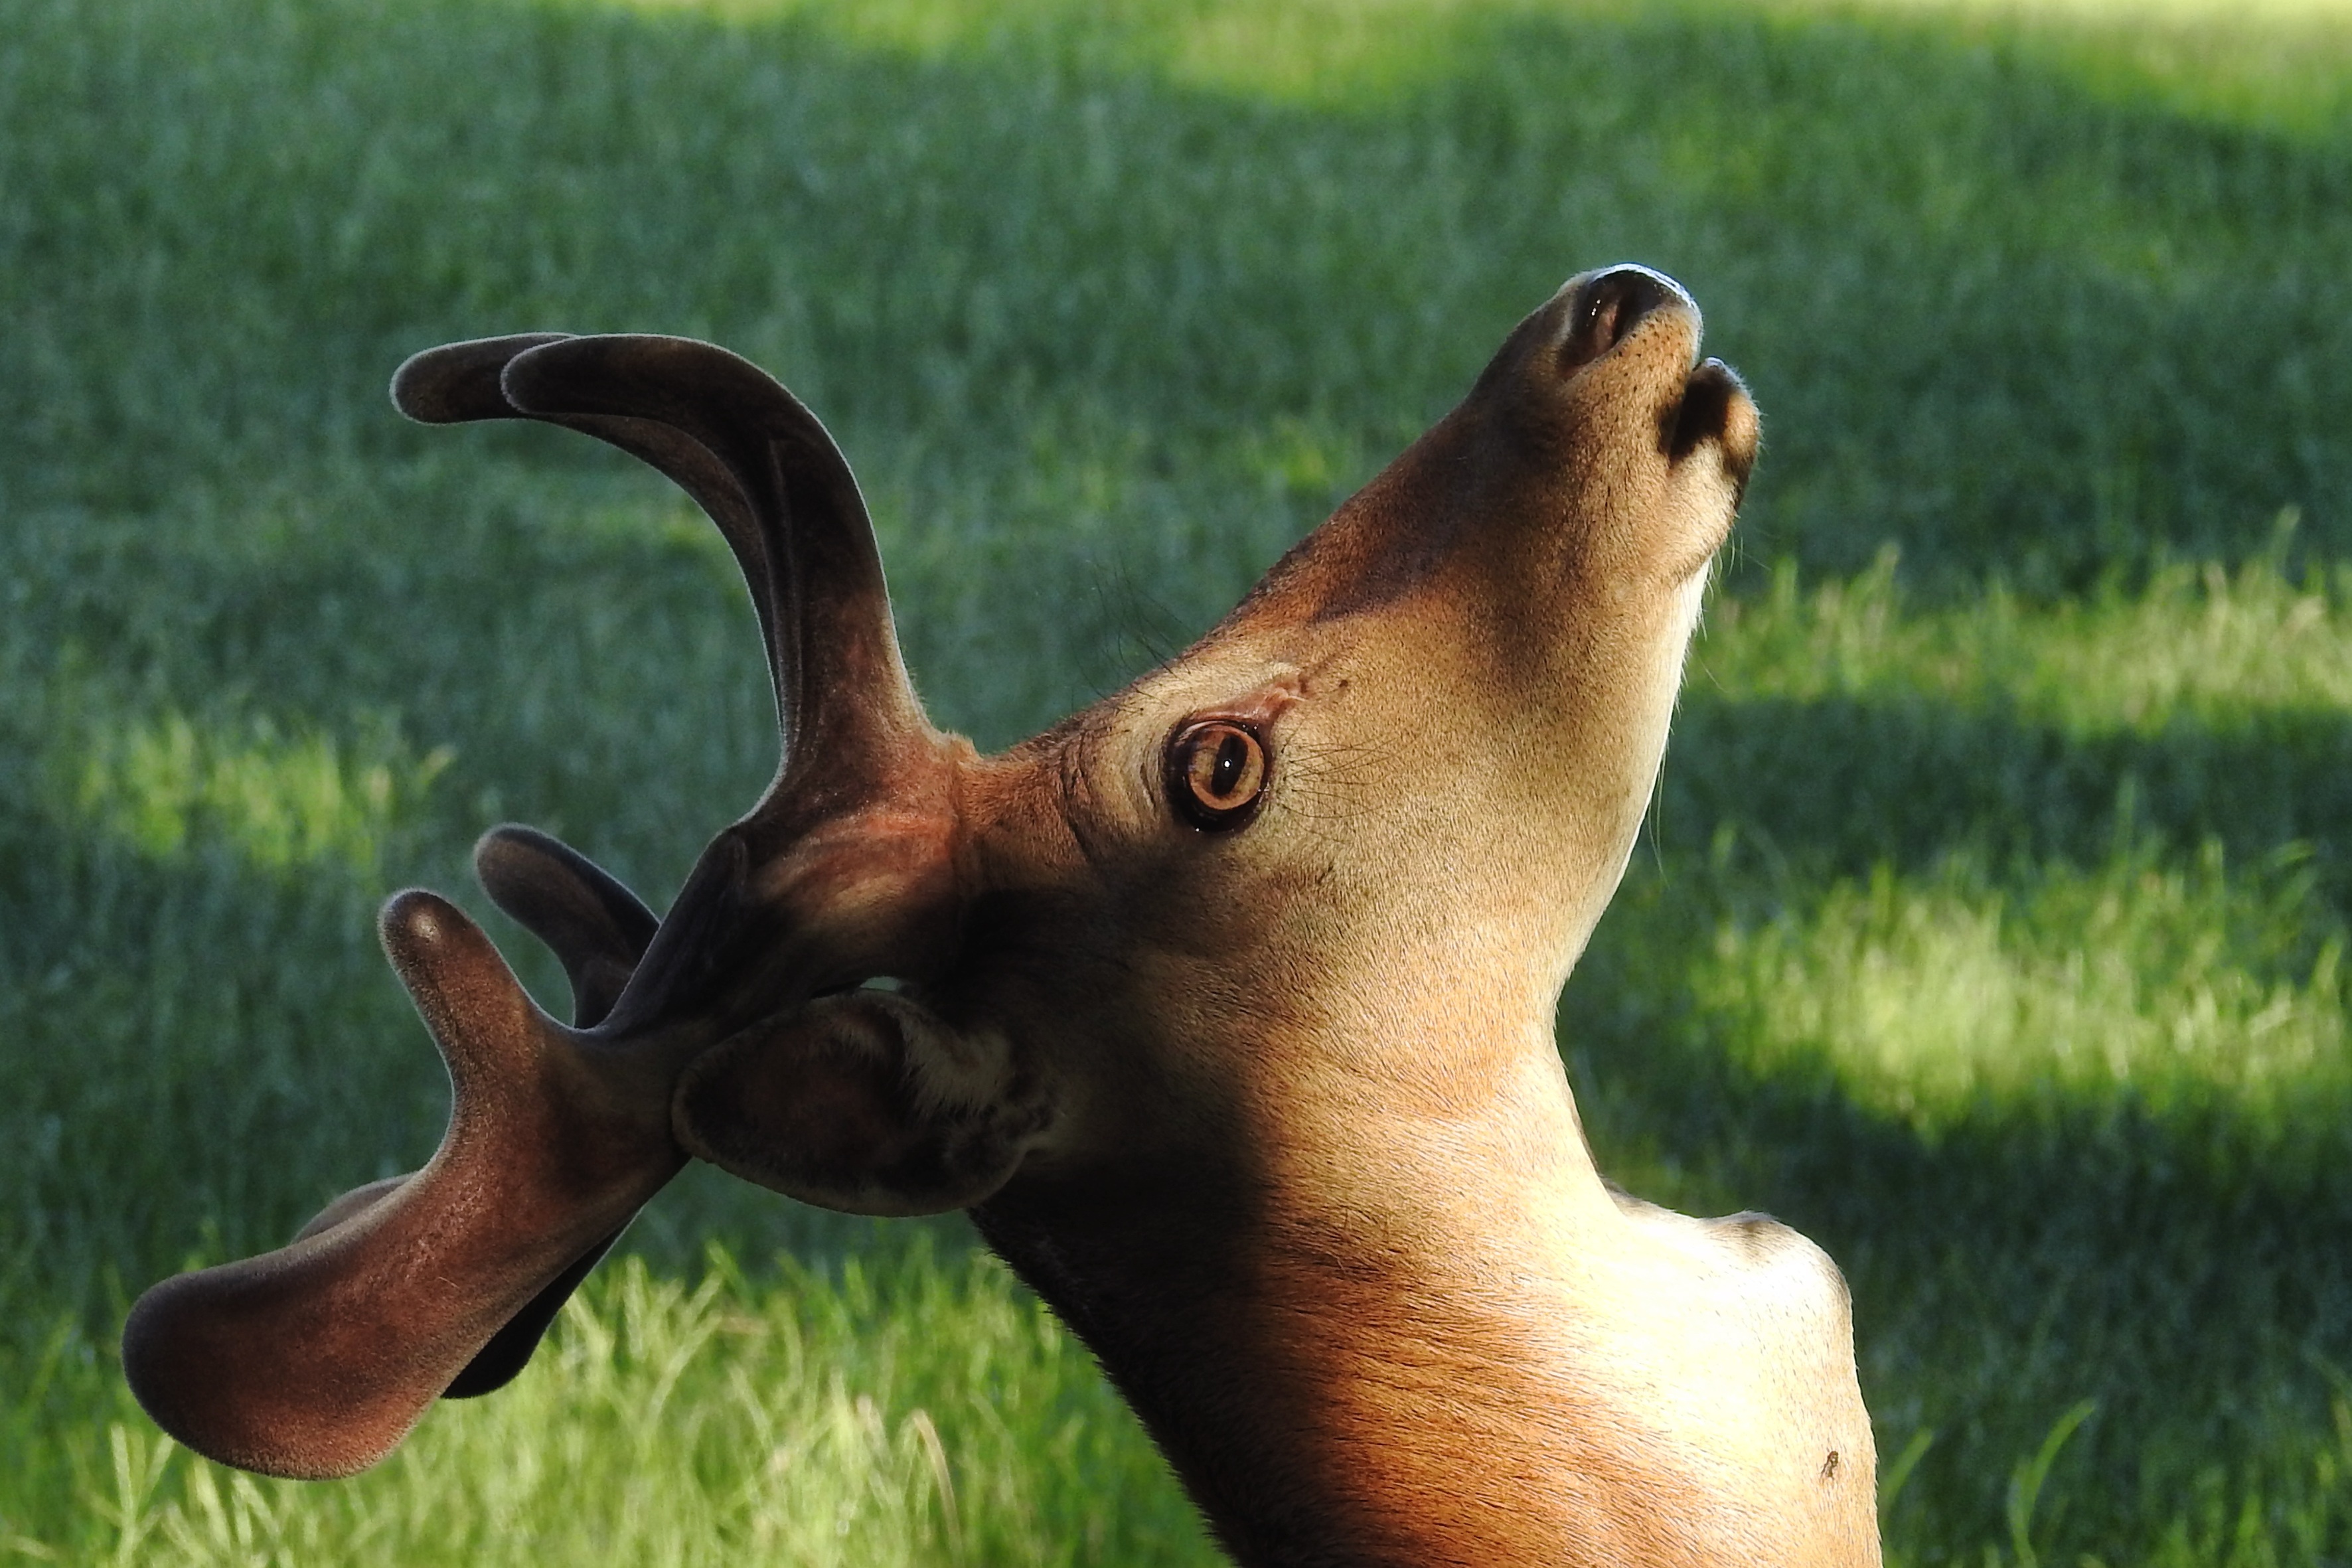
forest, wildlife, wild, horn, mammal, fauna, antler, hirsch, scheu, fallow deer, wildlife photography, animal portrait, forest animal